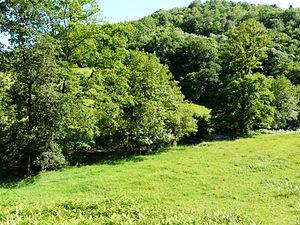
La vallée de la Rouanne le long de la route départementale 14, près du lieu-dit les Rasclies, Dampniat, Corrèze, France
Dampniat est une commune française située dans le département de la Corrèze et la région Nouvelle-Aquitaine.
La Roanne ou la Rouanne est une rivière française du département de la Corrèze, affluent rive gauche de la Corrèze et sous-affluent de la Dordogne par la Vézère.